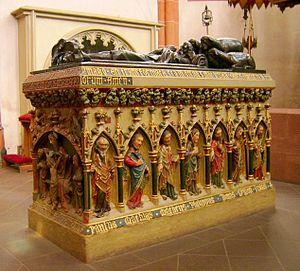
Wendelin est un saint de l'Église catholique romaine. Saint populaire et mystérieux vénéré le 20 octobre, les premières indications historiques le concernant remontent à l'an 1000 et sont vraisemblablement véhiculées par des pèlerins.